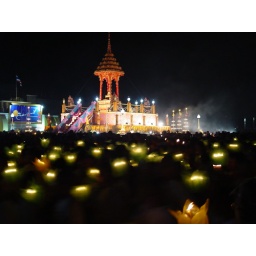
Thousands of Buddhists were circling the central platform with green lotus candles in hand... a really magical sight.